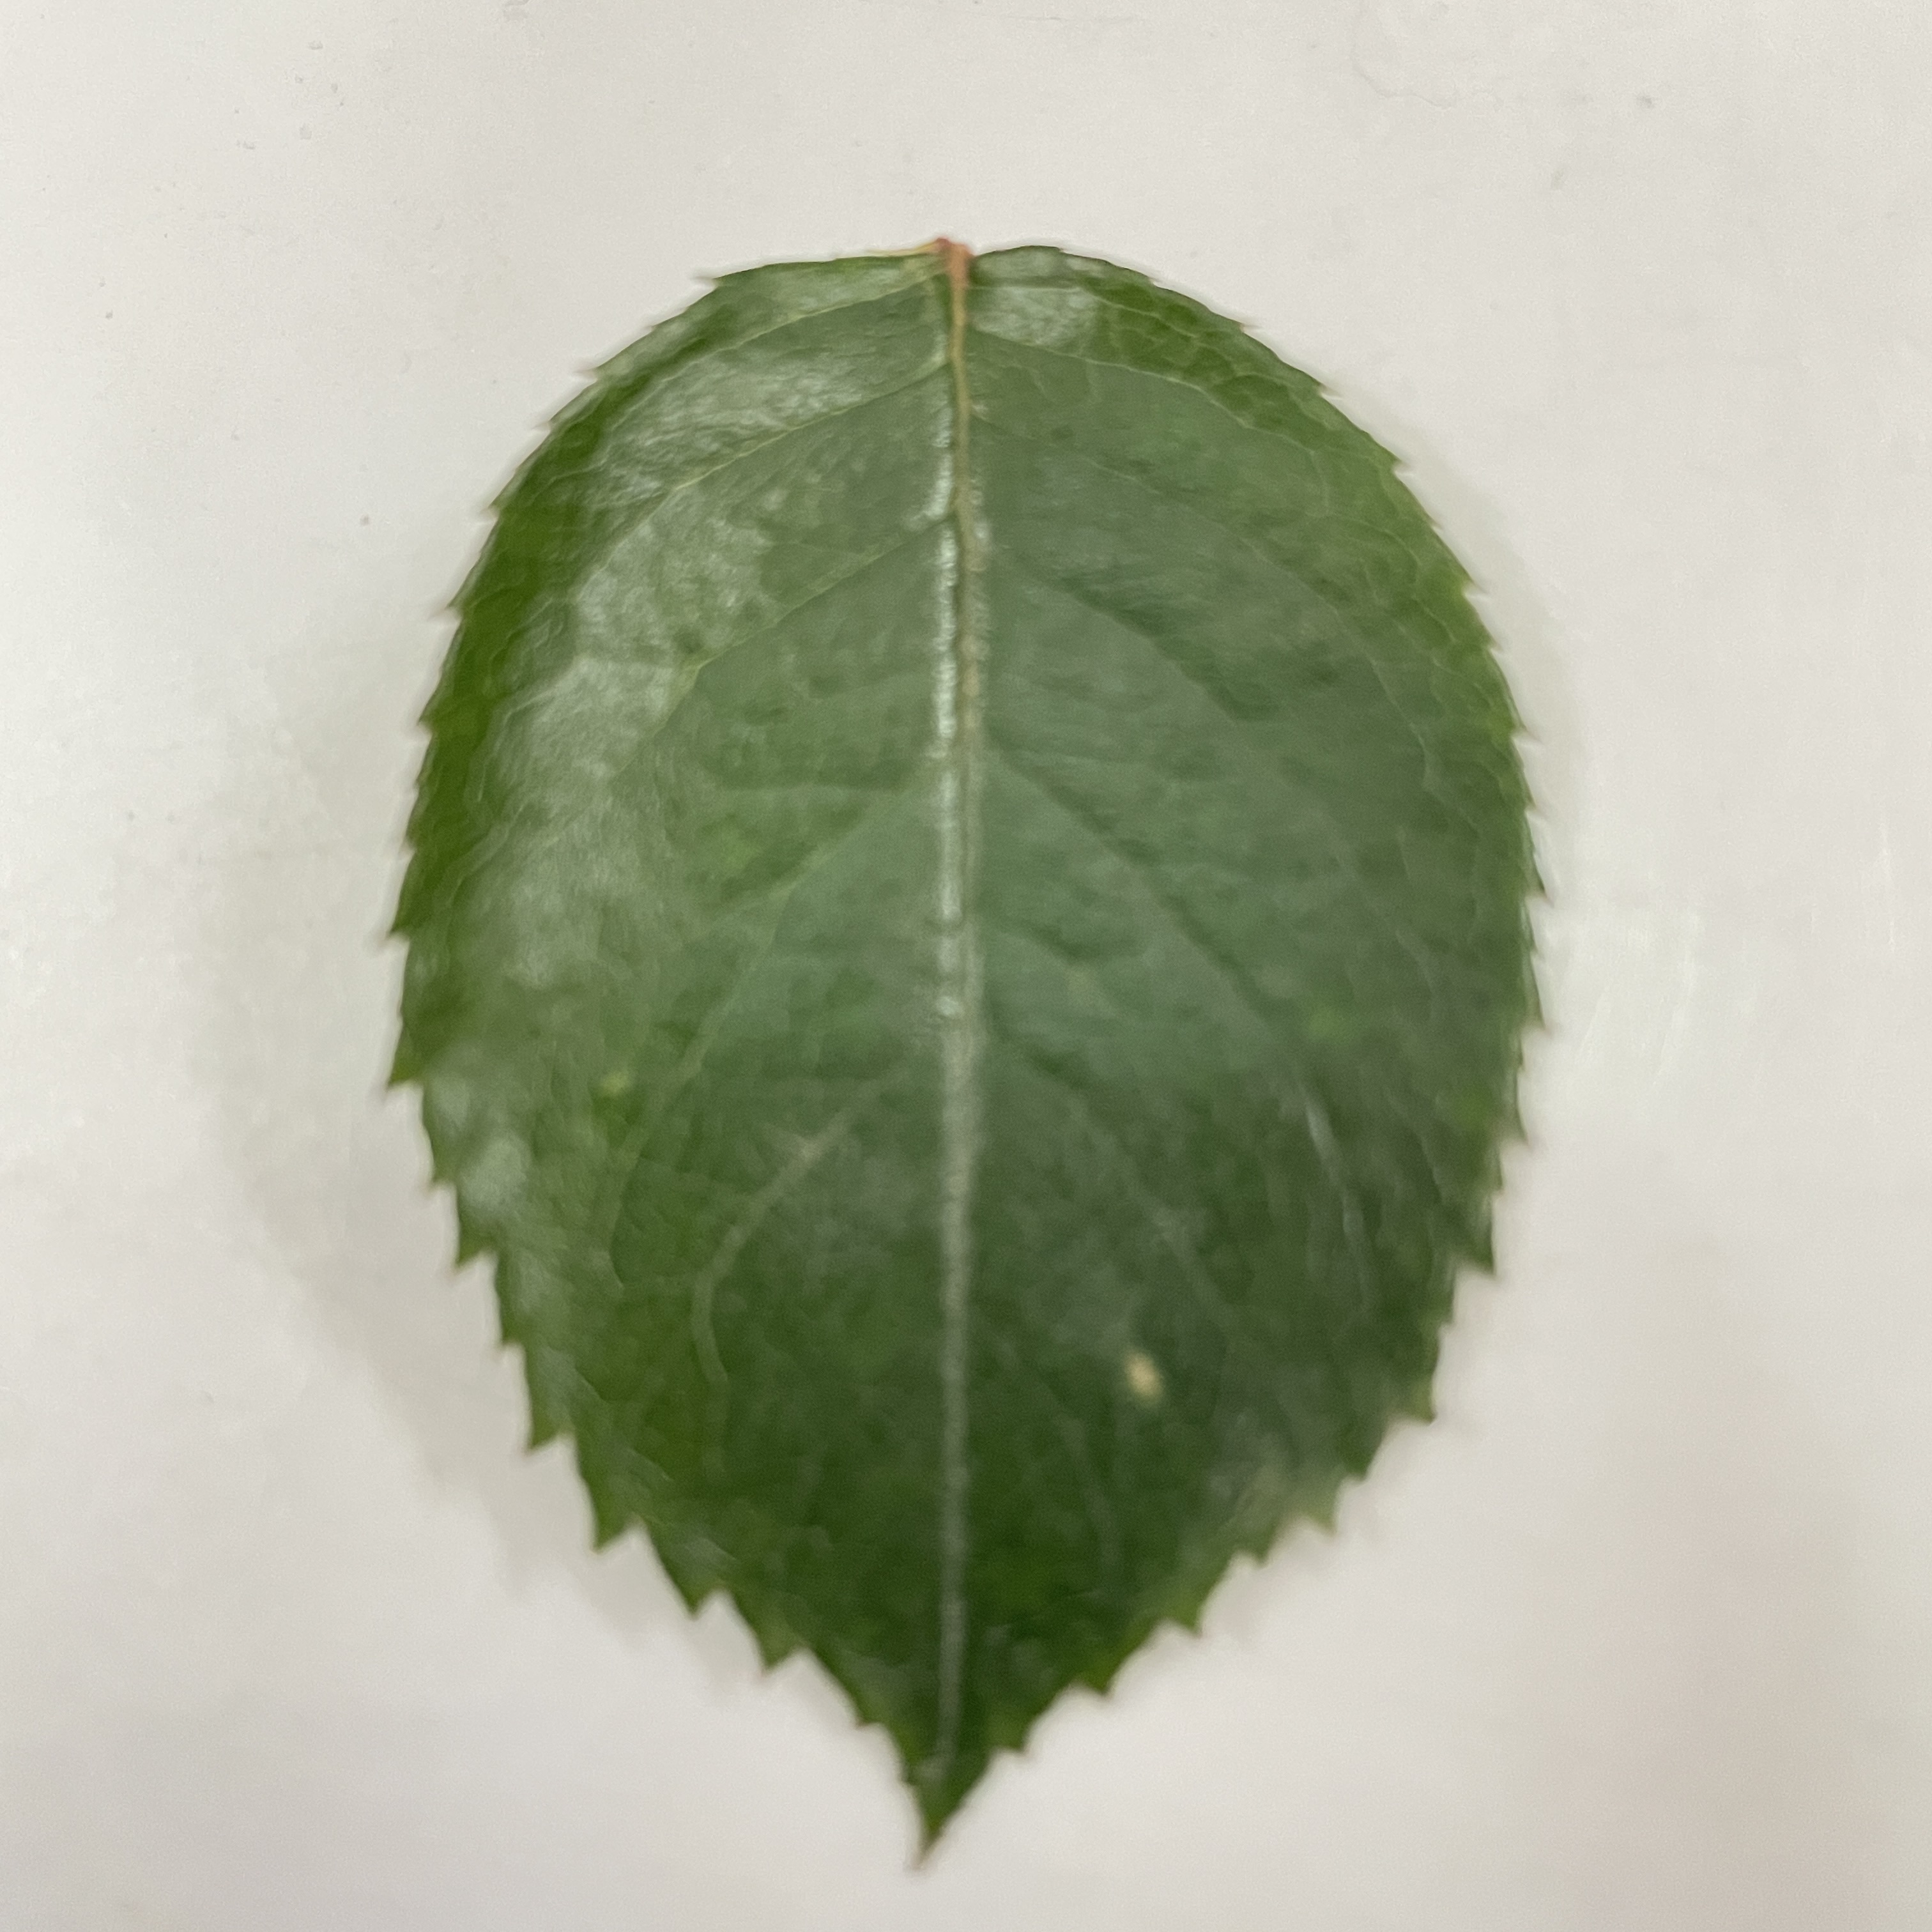
Label: Healthy Leaf